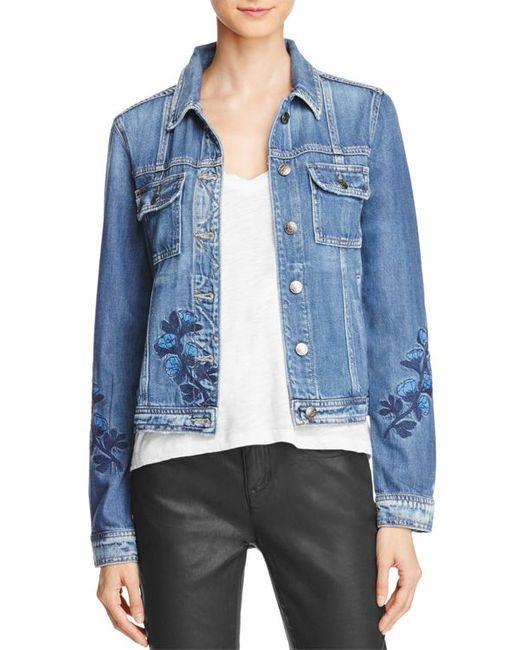
Blaues Jeansjackentop aus Denim mit Taschen und Knöpfen für Damen